Sioux City Fire Station Number 3

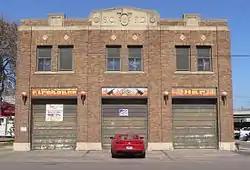

The Sioux City Fire Station Number 3, also known as the Firehouse Bar, is a historic building located in Sioux City, Iowa, United States. The city's fire department began when a group of volunteers formed the Fire Protection Organization in 1869. It was formally organized in 1876. This building was completed in 1929, and replaced an older structure from around 1884. Station Number 3 served an area that mostly contained commercial buildings on the east side of downtown and a warehouse district along the Floyd River. It served as the fire department headquarters for a short time when Station Number 1 was abandoned. It long served as a training station, and a wooden training tower was located here from at least 1924 and into the 1960s.